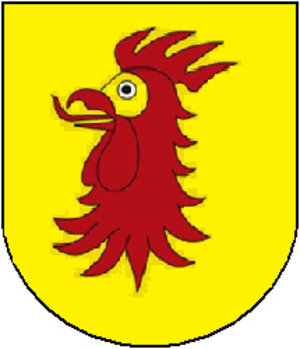
Les Genevez est une commune suisse du canton du Jura, située dans le district des Franches-Montagnes.